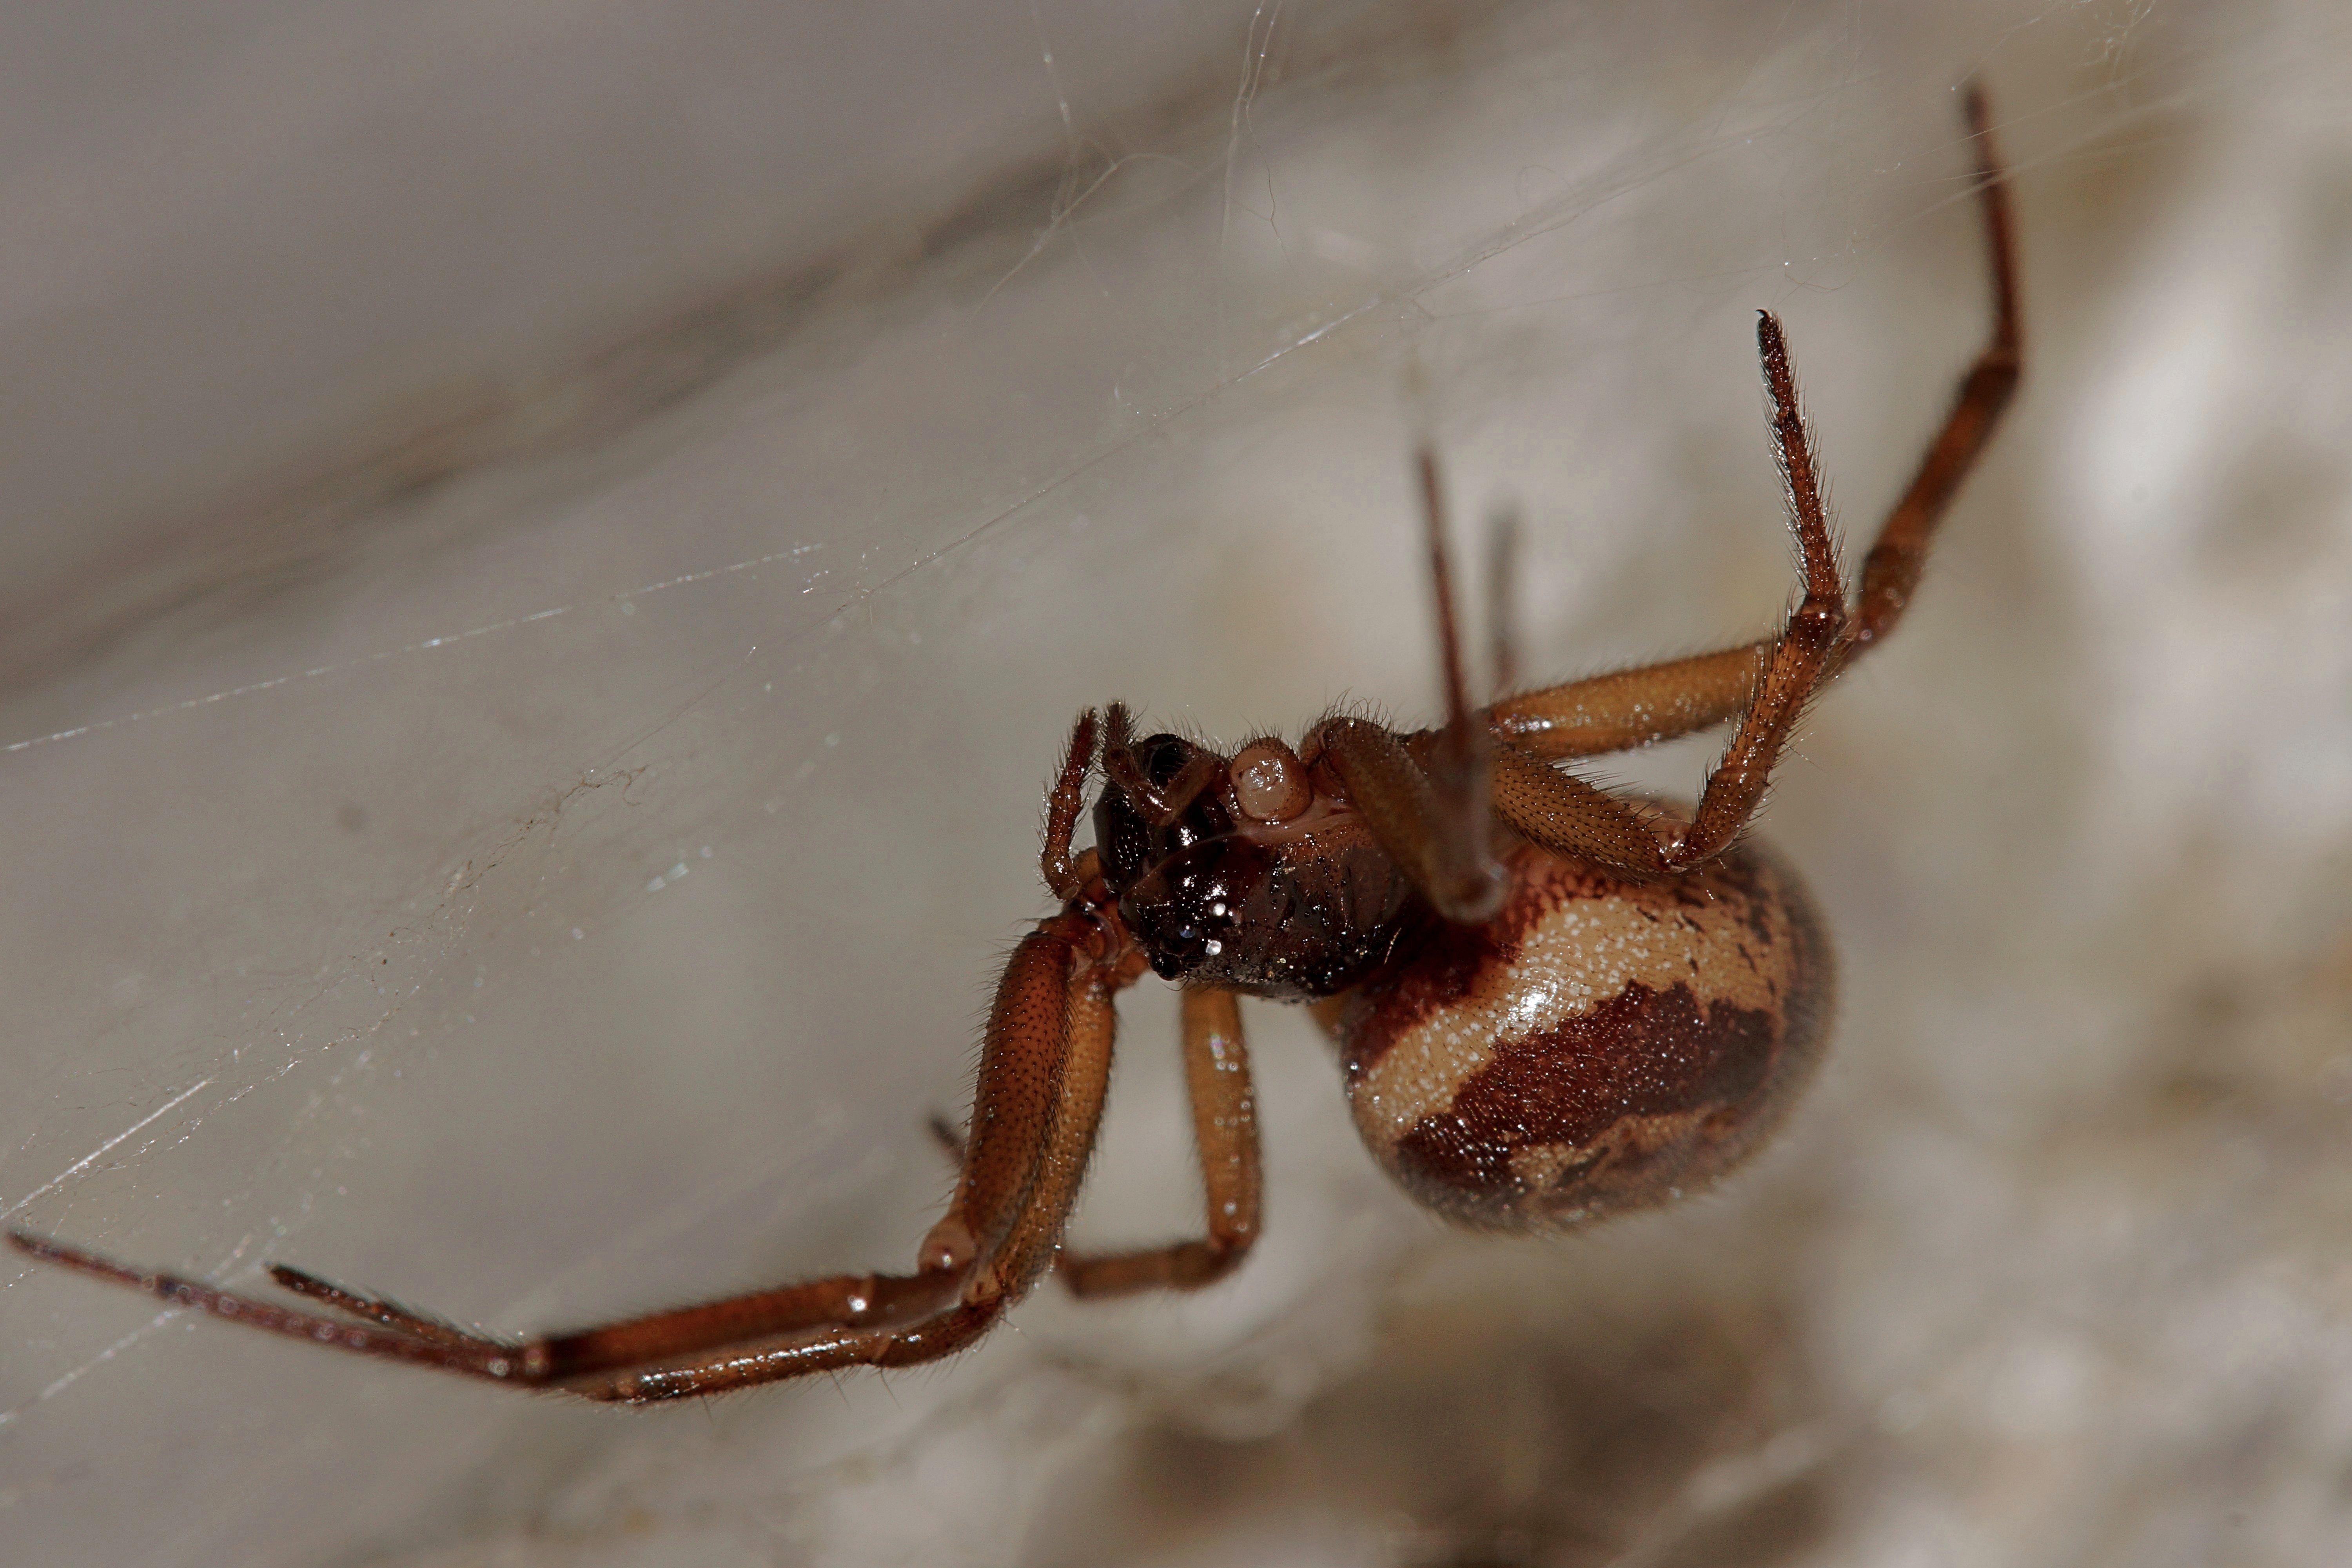
nature, photography, photo, macro, fauna, invertebrate, close up, spider, animals, mantis, arachnid, naturaleza, a77, g, ggl1, gaby1, xovesphoto, animales, sonya77, gphoto, xelodegalicia, sonya77v, tamron180mmmacro, macro photography, arthropod, gabrielcoru a, european garden spider, wolf spider, araneus, orb weaver spider